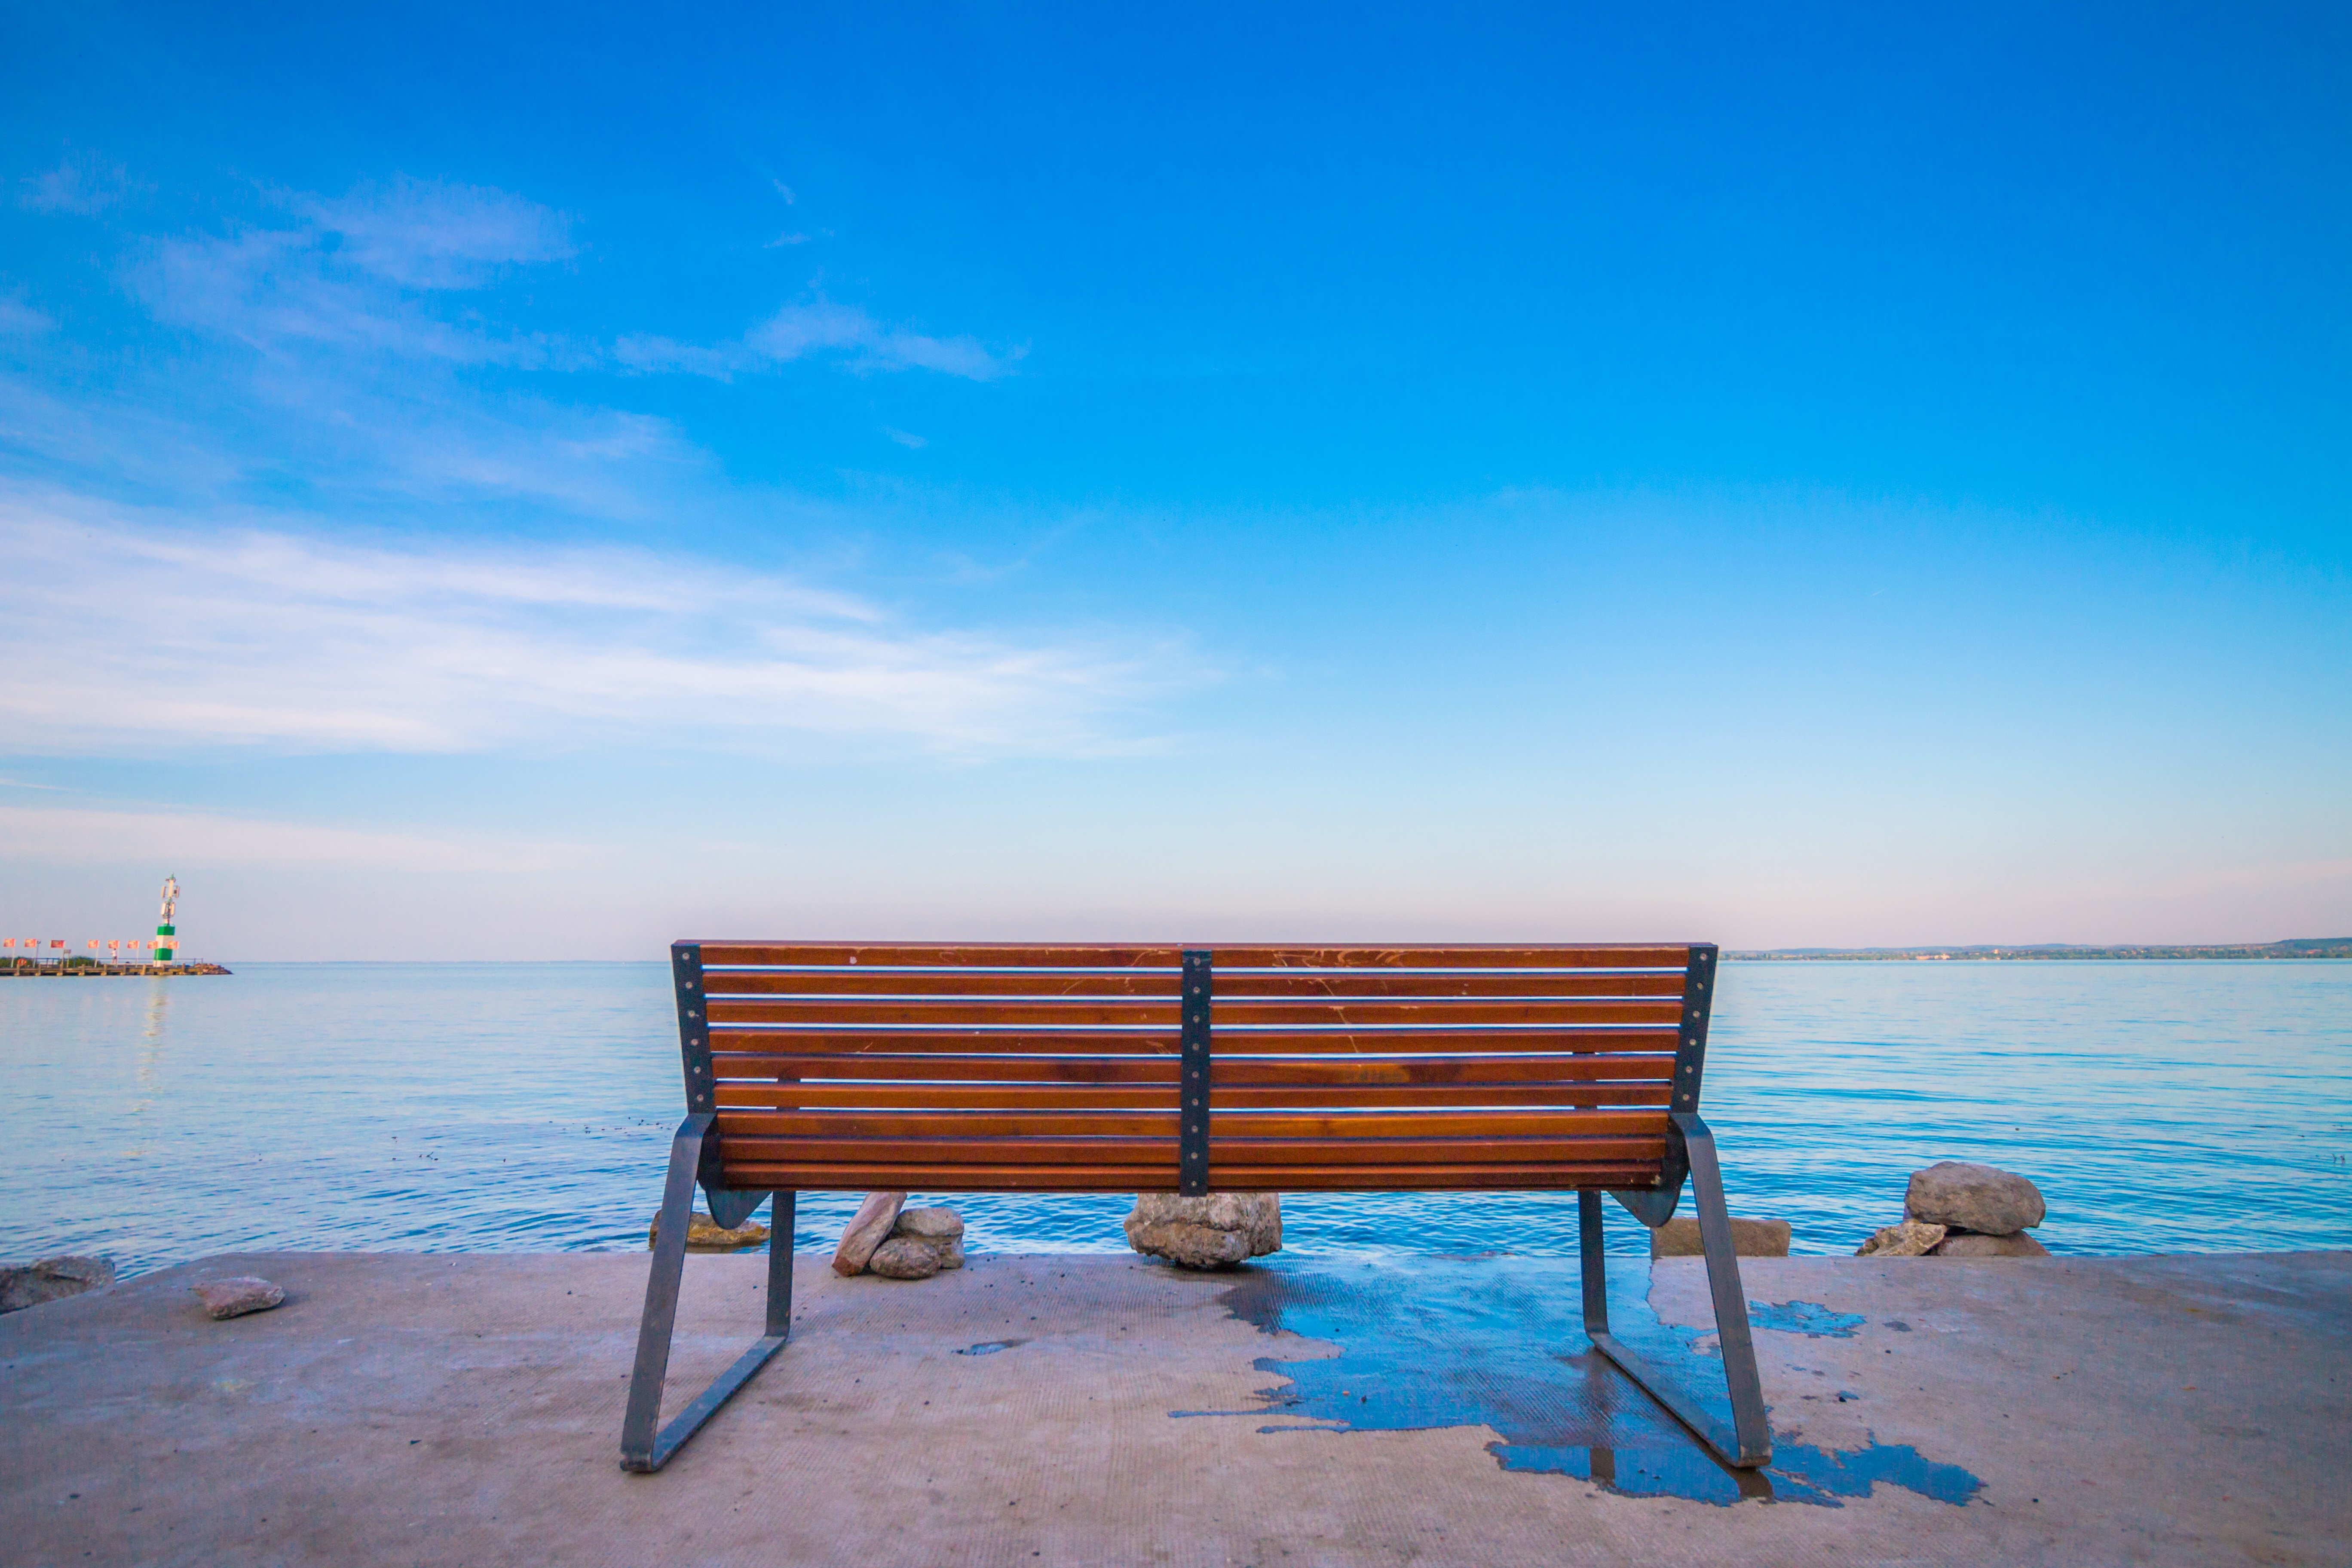
beach, landscape, sea, water, nature, outdoor, rock, ocean, horizon, sky, sunset, bench, photography, shore, wave, lake, alone, summer, vacation, travel, evening, relax, swimming pool, color, sitting, park, holiday, bay, blue, furniture, lonely, one, relaxation, wooden, caribbean, weekend, cost